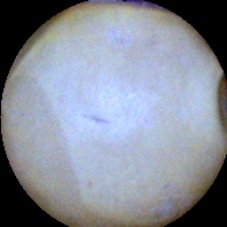
Label: Intact